Sun Yat-sen

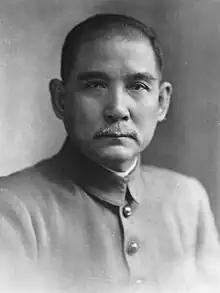
Sun in 1922

Sun Yat-sen (12 November 186612 March 1925) was a Chinese physician, revolutionary, statesman, and political philosopher who founded the Republic of China (ROC) and its first political party, the Kuomintang (KMT). As the paramount leader of the 1911 Revolution, Sun is credited with overthrowing the Qing imperial dynasty and served as the first president of the Provisional Government of the Republic of China (1912) and as the inaugural leader of the Kuomintang.